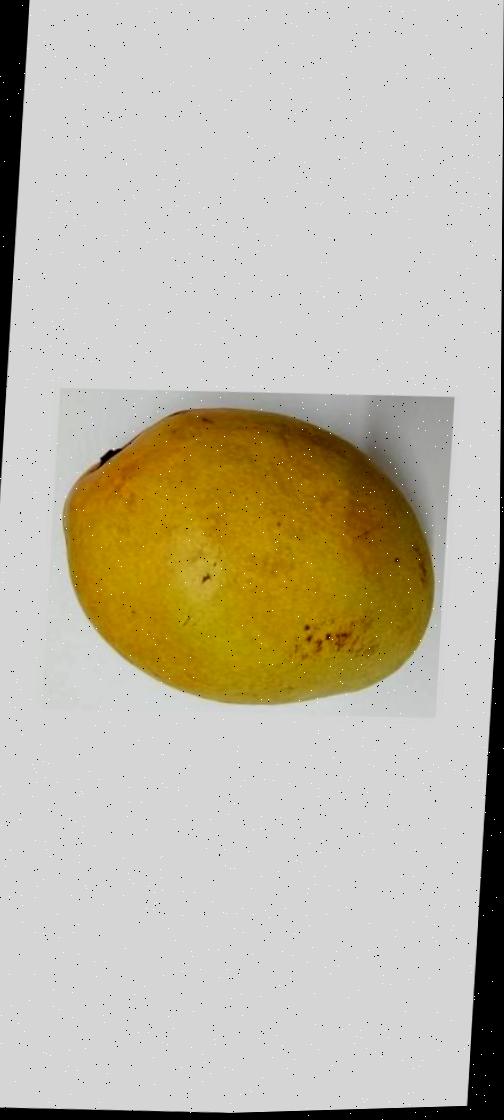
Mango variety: Bari-11